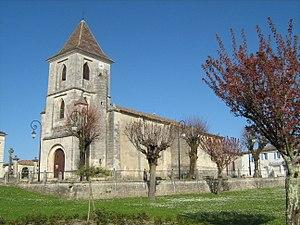
Lugon église St Genès
Lugon-et-l'Île-du-Carnay, parfois écrit Lugon-et-l'Île-du-Carney, est une commune du Sud-Ouest de la France, située dans le département de la Gironde en région Nouvelle-Aquitaine.